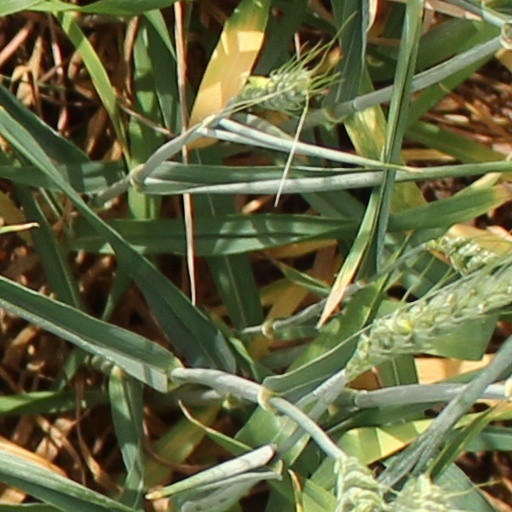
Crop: wheat